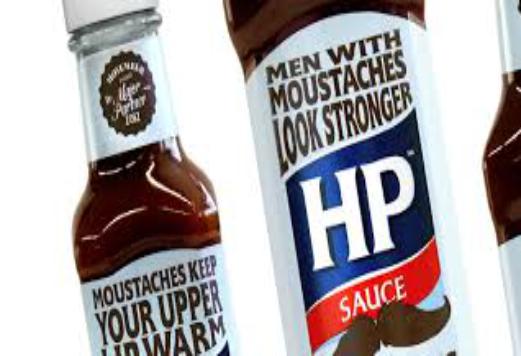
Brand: HP Sauce
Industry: Food